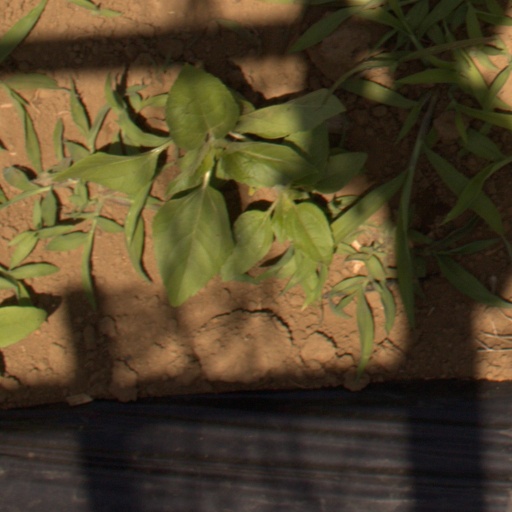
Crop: Jerusalem artichoke